Epson ActionNote

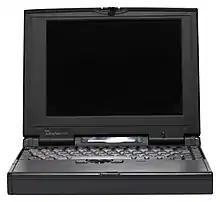
ActionNote 650C

The 650 series, marketed as a low-cost entry to the ActionNote line-up, sold between and —depending on whether the user wanted a color LCD—and featured a clock-switchable 25 or 50 MHz Cyrix DX2. The more expensive 800 series upgraded the ActionNote's styling and was among the first Wintel laptops to feature an integrated touchpad, replacing the trackballs of earlier models. This trackpad was manufactured by Synaptics and was the first to incorporate capacitive sensing technology. The final entries in the 800 series featured 100 MHz Cyrix Cx486DX4 processors. The ActionNote series ended in January 1996 with the release of the 910C, which sported a 100 MHz 5x86, manufactured by ASE.